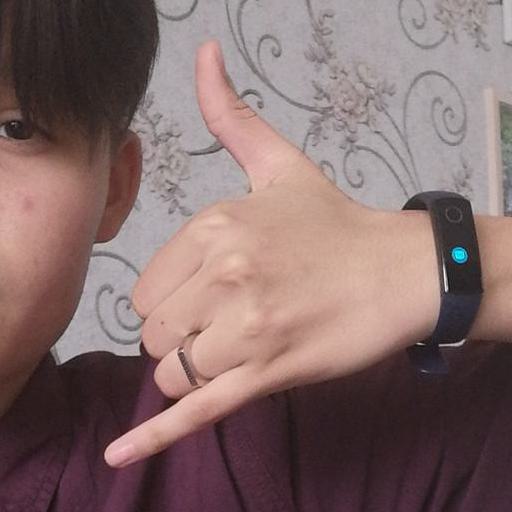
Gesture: call